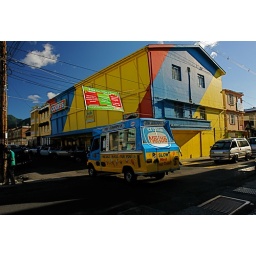
A colorful building in downtown Rosseau